Desert National Park

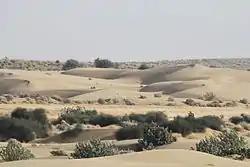
A view of Sams Sand Dunes

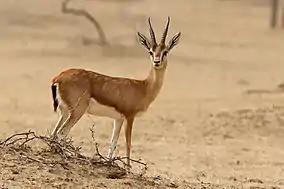
A chinkara in the Thar Desert

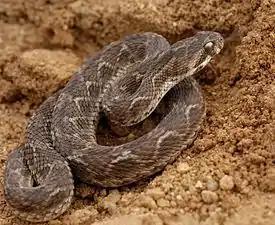
A closeup image of Indian saw-scaled viper.

The chinkara ("Gazella bennettii") is a common antelope of this region. The national park also hosts Indian wolf, Indian desert jird, Indian gerbil, long-eared hedgehog, small Indian mongoose, desert hare and Asiatic wildcat.